Lucie Vellère

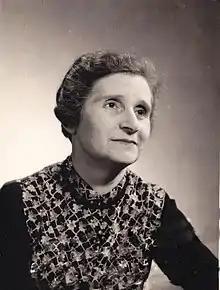
Lucie Vellère

Lucie Vellère (23 December 1896 – 12 October 1966) was a Belgian composer.